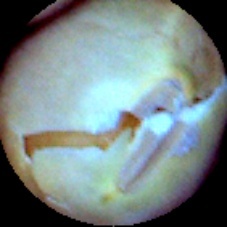
Label: Skin-damaged